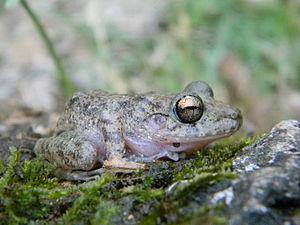
Craugastor pozo est une espèce d'amphibiens de la famille des Craugastoridae.